KNP Complex Fire

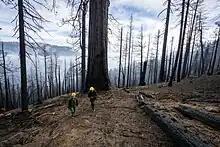
Two natural resource specialists walk through an area of Redwood Mountain Grove after the fire

Giant sequoias are typically resistant to wildfires, possessing thick bark and a canopy that grows well above the ground that protects them from smaller fires. Historically, giant sequoia groves had a fire return interval of approximately 15 years, and so long-lived giant sequoias might see dozens of wildfires throughout their lifetimes. As with the rest of the Sierra Nevada's forests, this ceased with European-American settlement. Sequoia and Kings Canyon parks together contain about of giant sequoia groves, only of which had seen prescribed or managed fire in the 20 years before the KNP Complex Fire. Most of that treated acreage was in the Giant Forest grove alone.